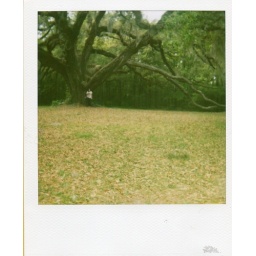
the trees raise branches high like arms in church to a grateful sky